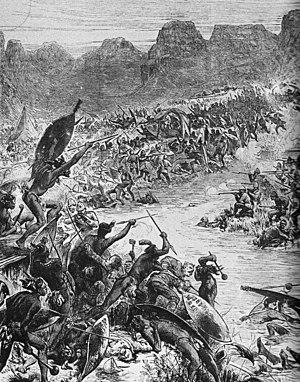
Bataille de la Ntombe, 12 mars 1879. Gravure parue dans l'Illustrated London News Español: Batalla del río Intombi. Ataque zulú contra el 80vo regimiento, durante la embestida final inglesa para capturar Ulundi, la capital Zulú. Grabado en madera basado en un boceto del teniente L. W. R. Ussher, 1879 (The Granger Collection, Nueva York
Frederic Augustus Thesiger, 2ᵉ baron Chelmsford, né le 31 mai 1827 et décédé le 9 avril 1905, est un général britannique connu surtout pour avoir déclenché la guerre anglo-zouloue, au cours de laquelle l'armée britannique connut une de ses défaites les plus retentissantes.
La bataille de la rivière Ntombe ou Intombe ou Intombi est livrée le 12 mars 1879 en Afrique du Sud, au KwaZulu-Natal, pendant la guerre anglo-zouloue. Une compagnie du 80ᵉ régiment d'infanterie britannique, sous les ordres du capitaine David Moriarty, est surprise, encerclée puis anéantie par les Zoulous sur les berges de la rivière Ntombe.